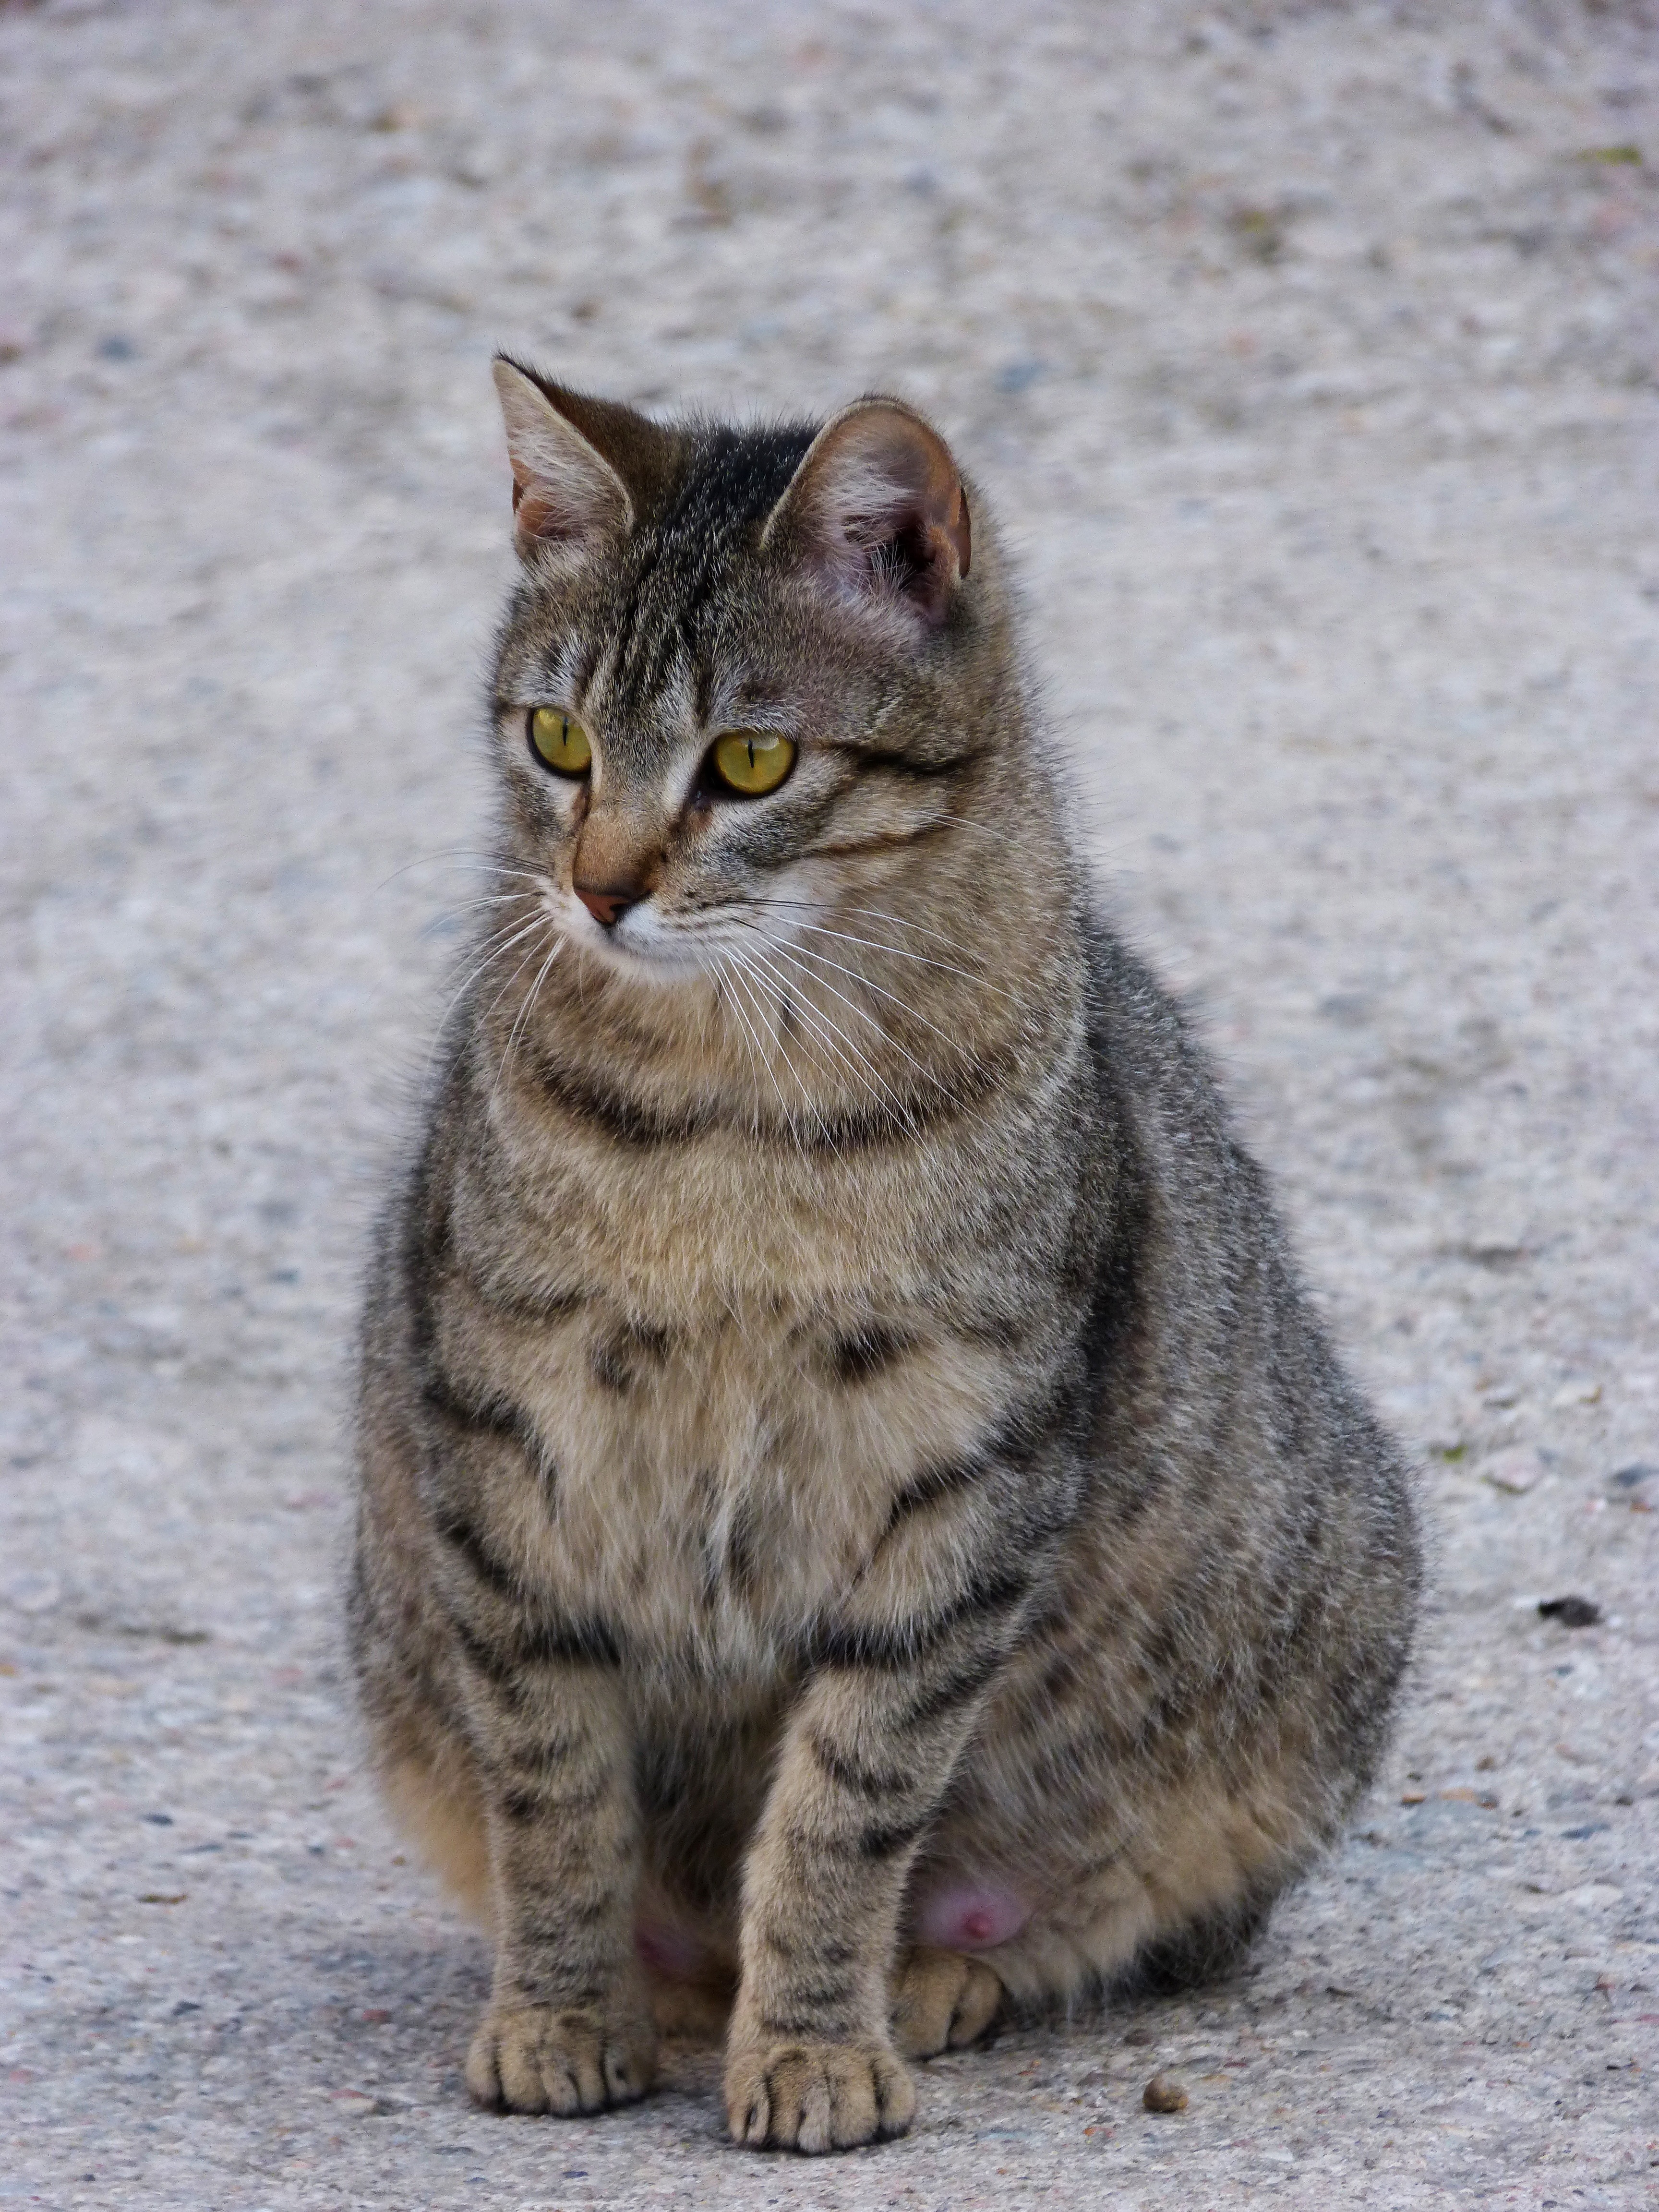
cat, feline, mammal, fauna, whiskers, vertebrate, pregnant, gata, brindle, tabby cat, european shorthair, wild cat, small to medium sized cats, cat like mammal, domestic short haired cat, pixie bob, american shorthair, rusty spotted cat, ocicat, toyger